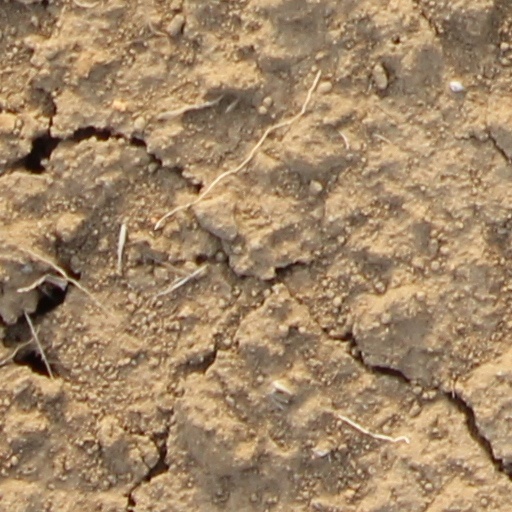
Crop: wheat